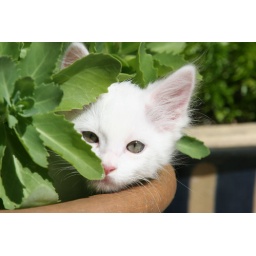
Jimmy in a flower pot